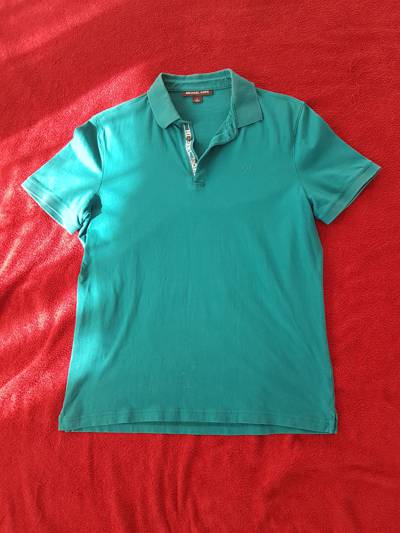
Waste category: clothes